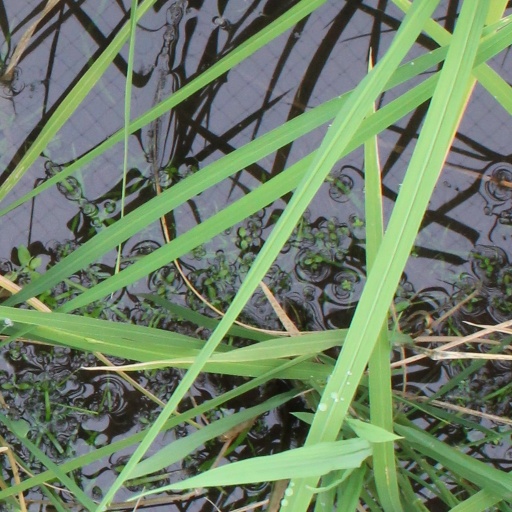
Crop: rice